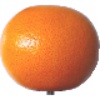
Label: Grapefruit Pink 1